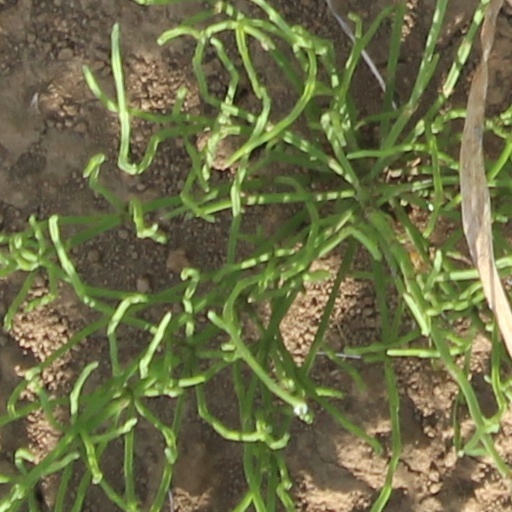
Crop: wheat